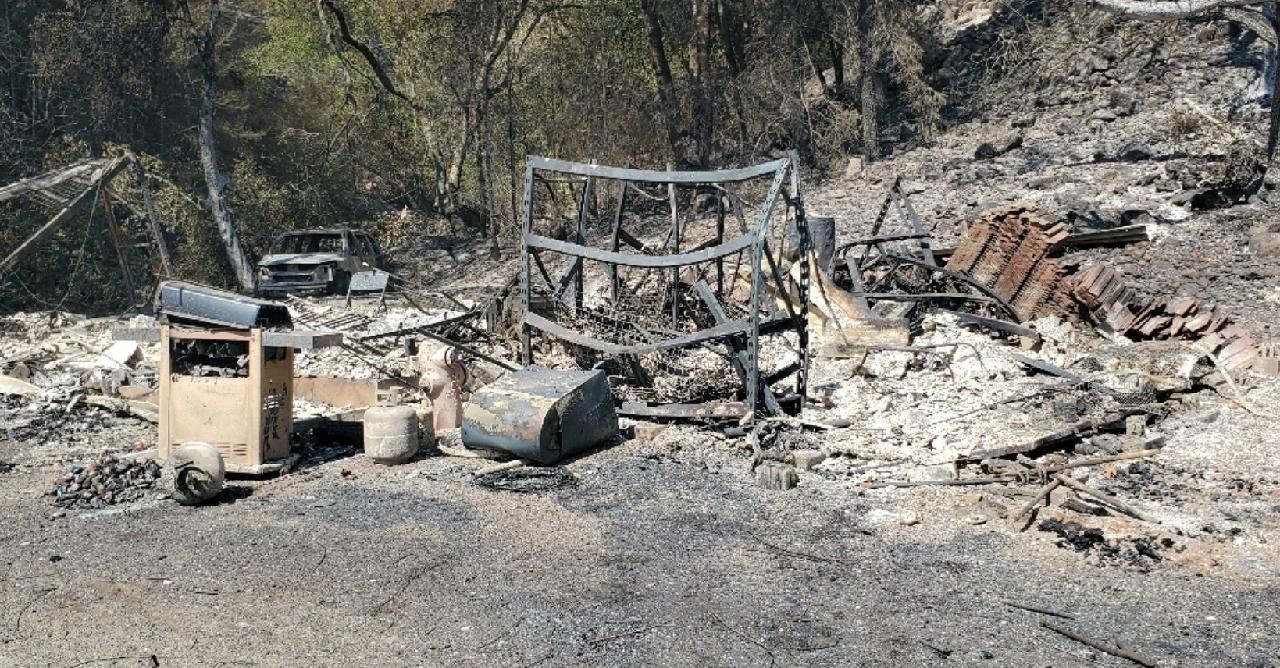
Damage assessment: destroyed